List of surviving Consolidated PBY Catalinas

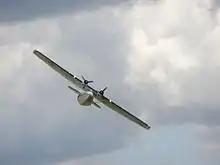
Surviving Canso A "G-PBYA" at Duxford "Flying Legends" 2007

These complete examples of Catalinas have been preserved or restored to various levels including markings, nose art, original or representative paint schemes, and are on display at museums or at military bases, or are active aircraft potentially viewable at air events.